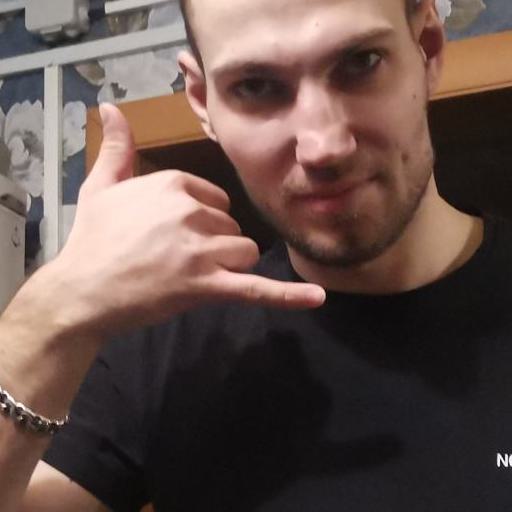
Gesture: call